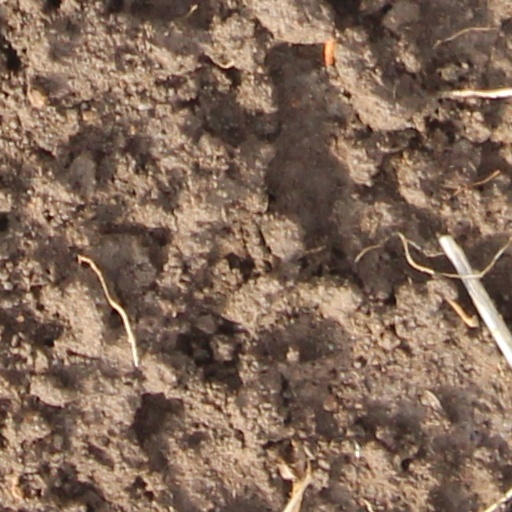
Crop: wheat